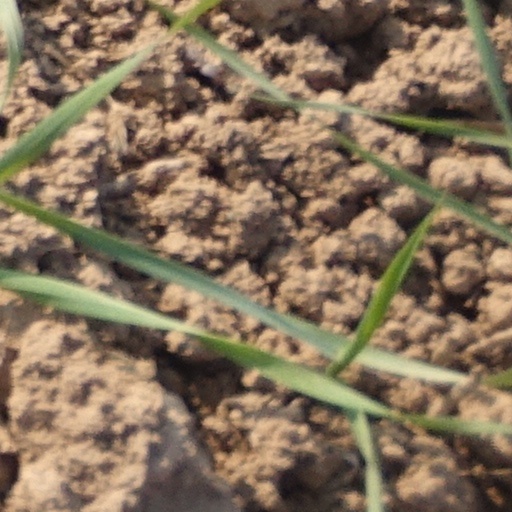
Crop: wheat